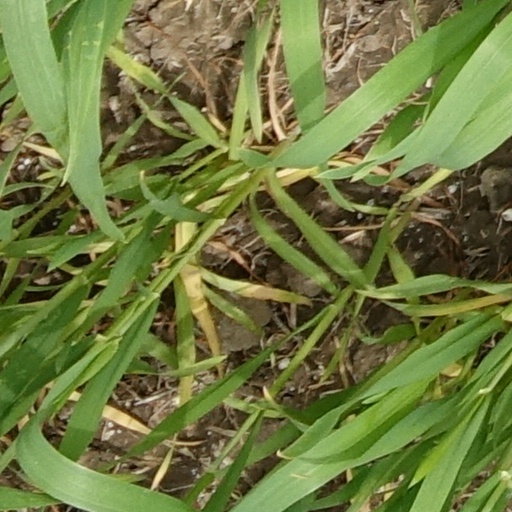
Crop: wheat